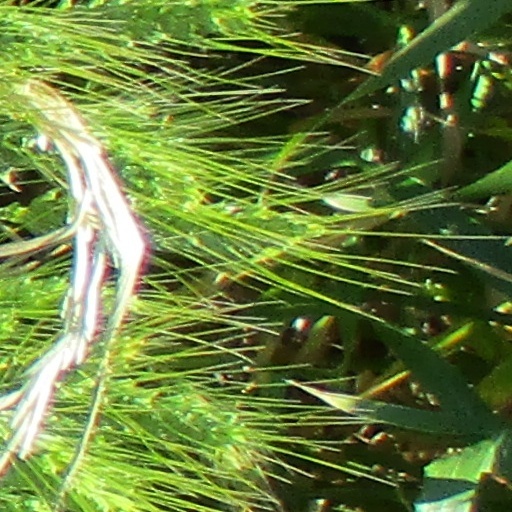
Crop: wheat